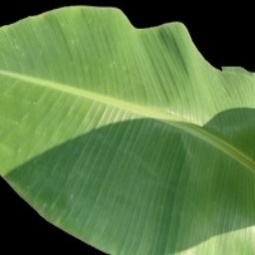
Label: Healthy